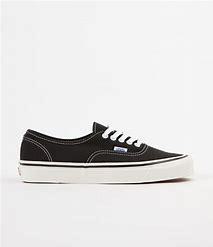
Brand: Vans
Model: Anaheim Factory Authentic 44 DX